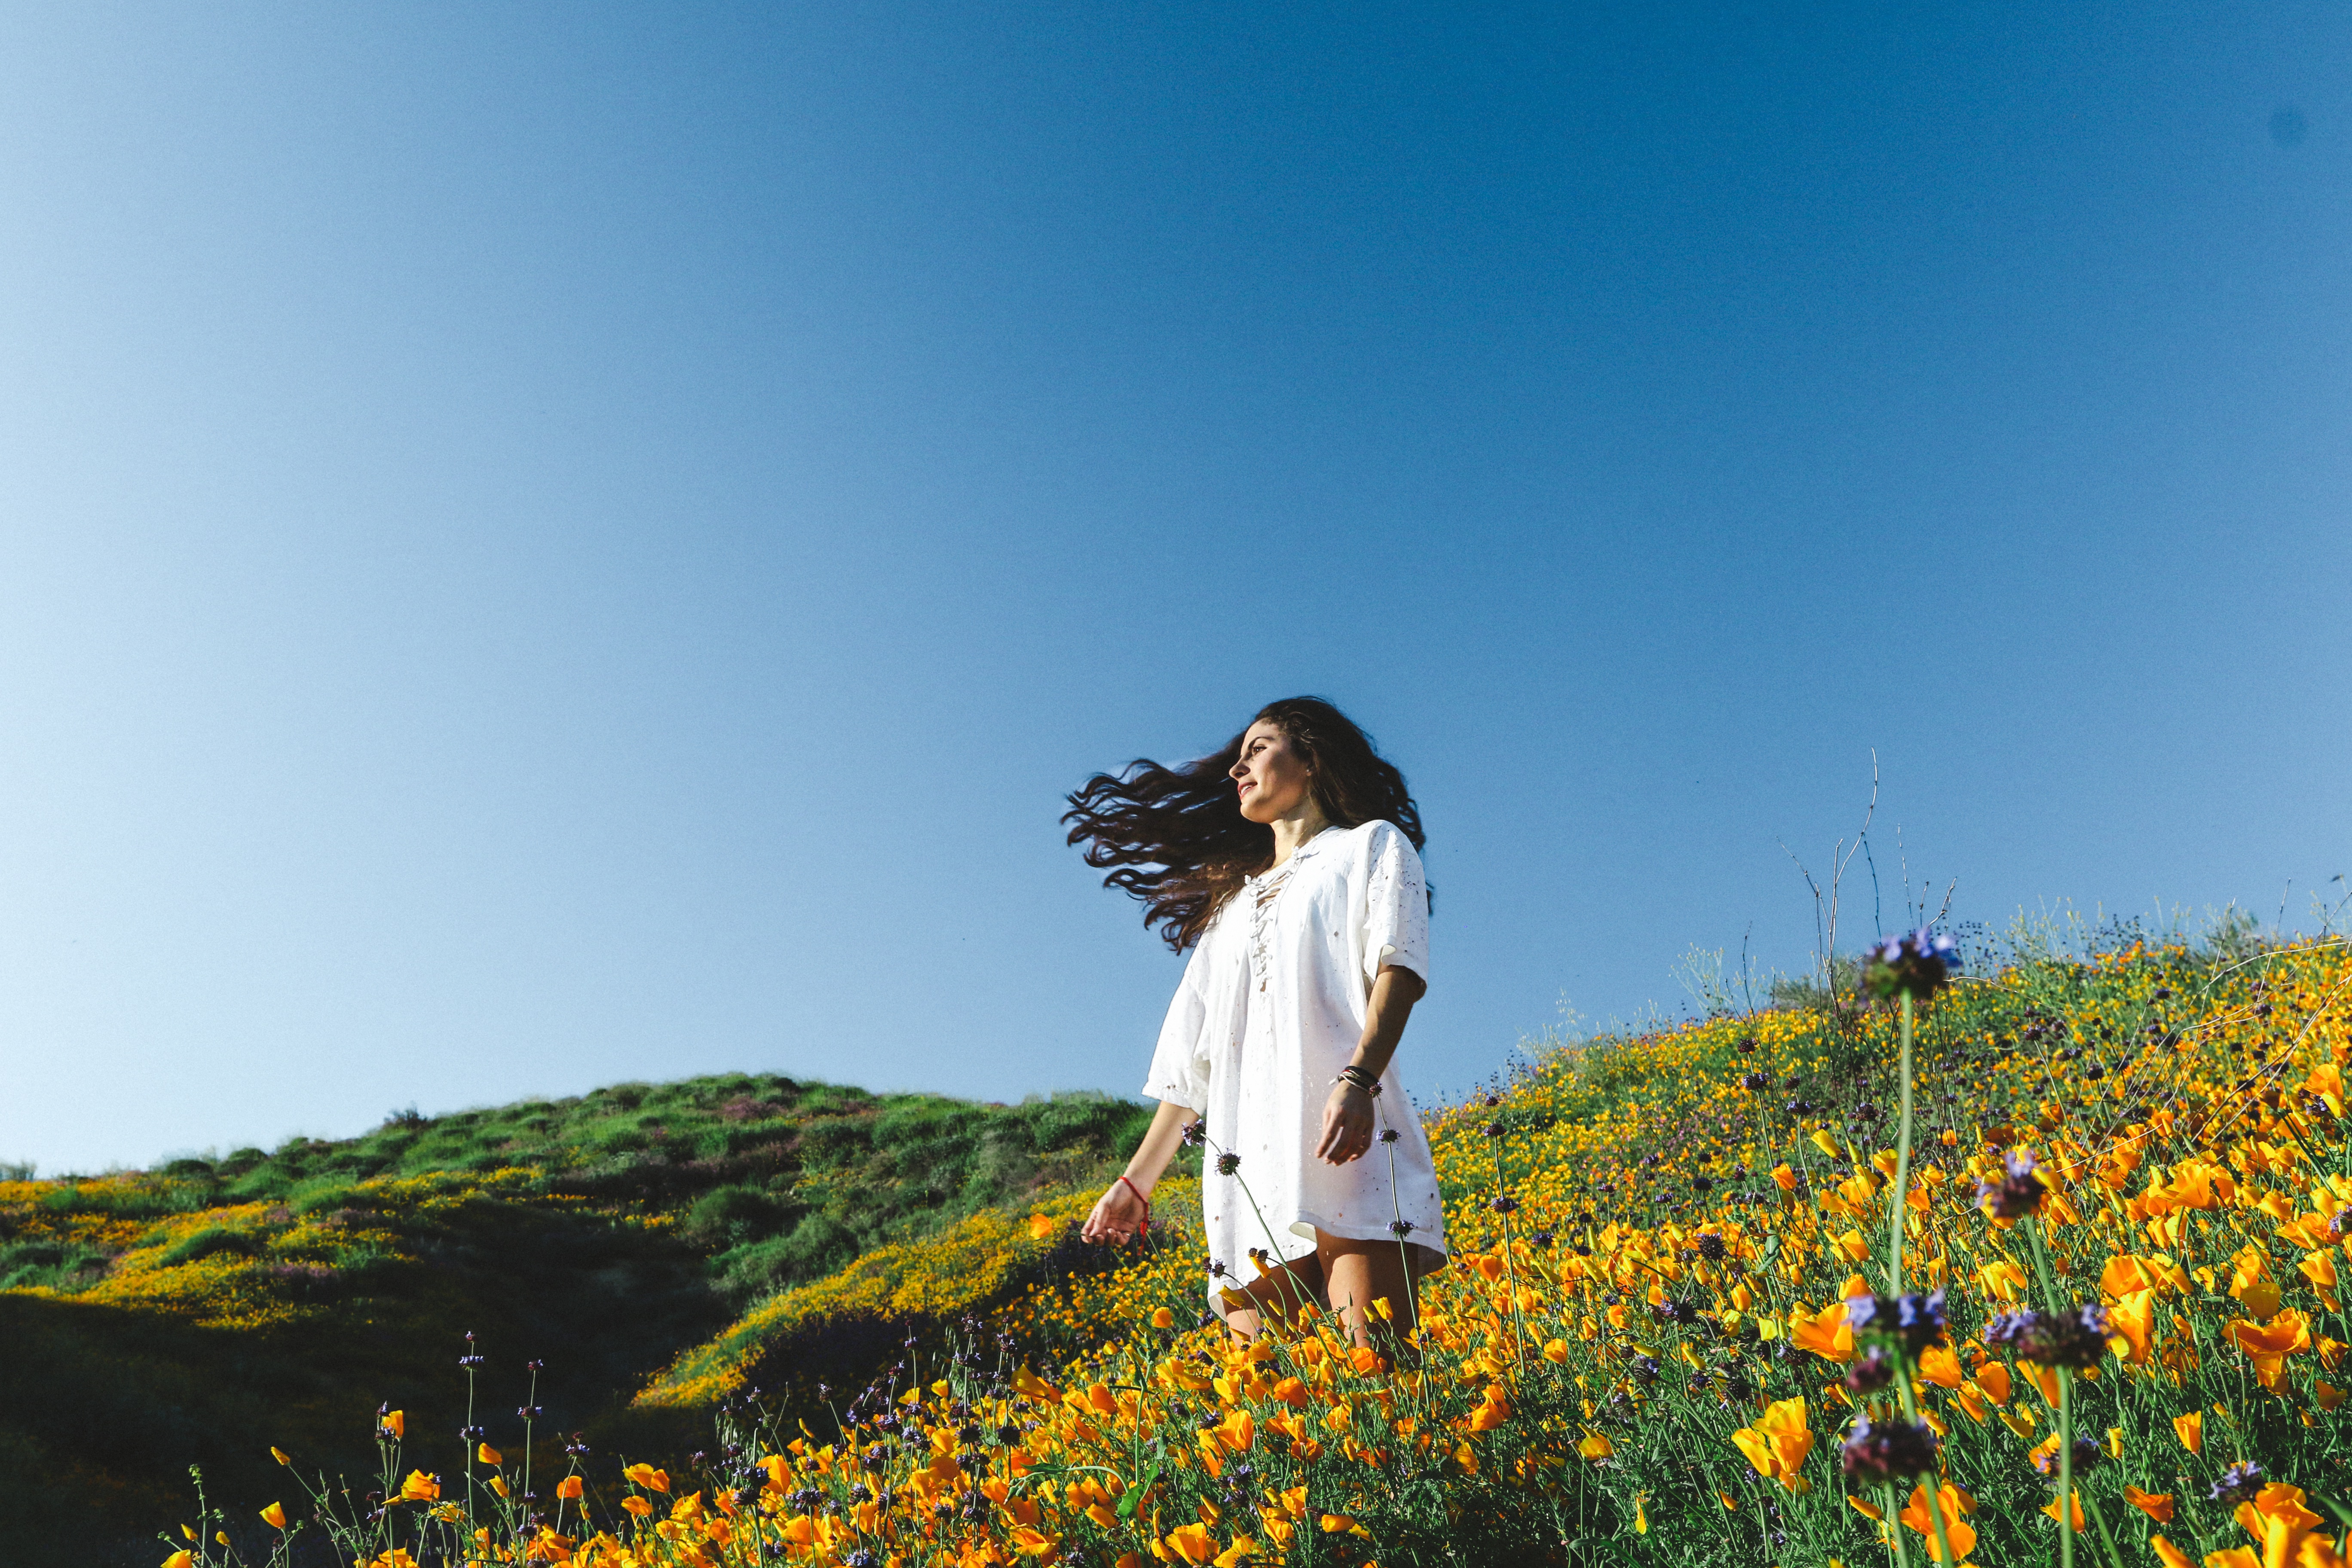
plant, sky, woman, field, meadow, sunlight, flower, female, brunette, lady, caucasian, flowering plant, land plant